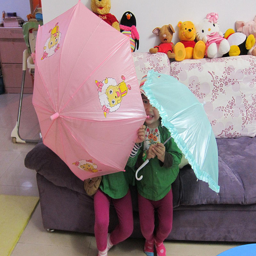
Two small children hiding their faces behind umbrellas.
Two little girls holding pink and blue umbrellas.
Two little kids, dressed the same, holding different umbrellas.
Two children in pink tights and green shirts holding umbrellas in front of their faces.
TWO KIDS ARE PLAYING INT HE ROOOM